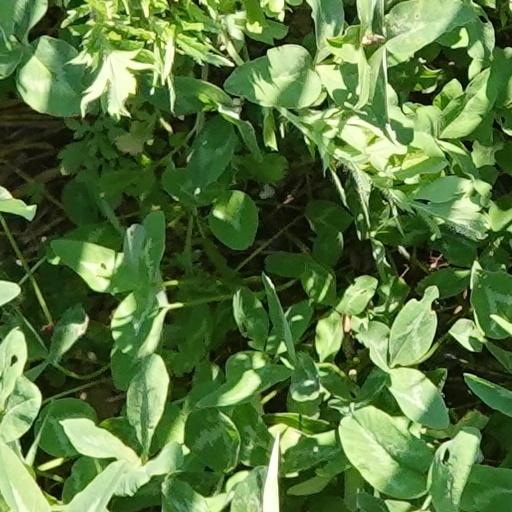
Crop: wheat